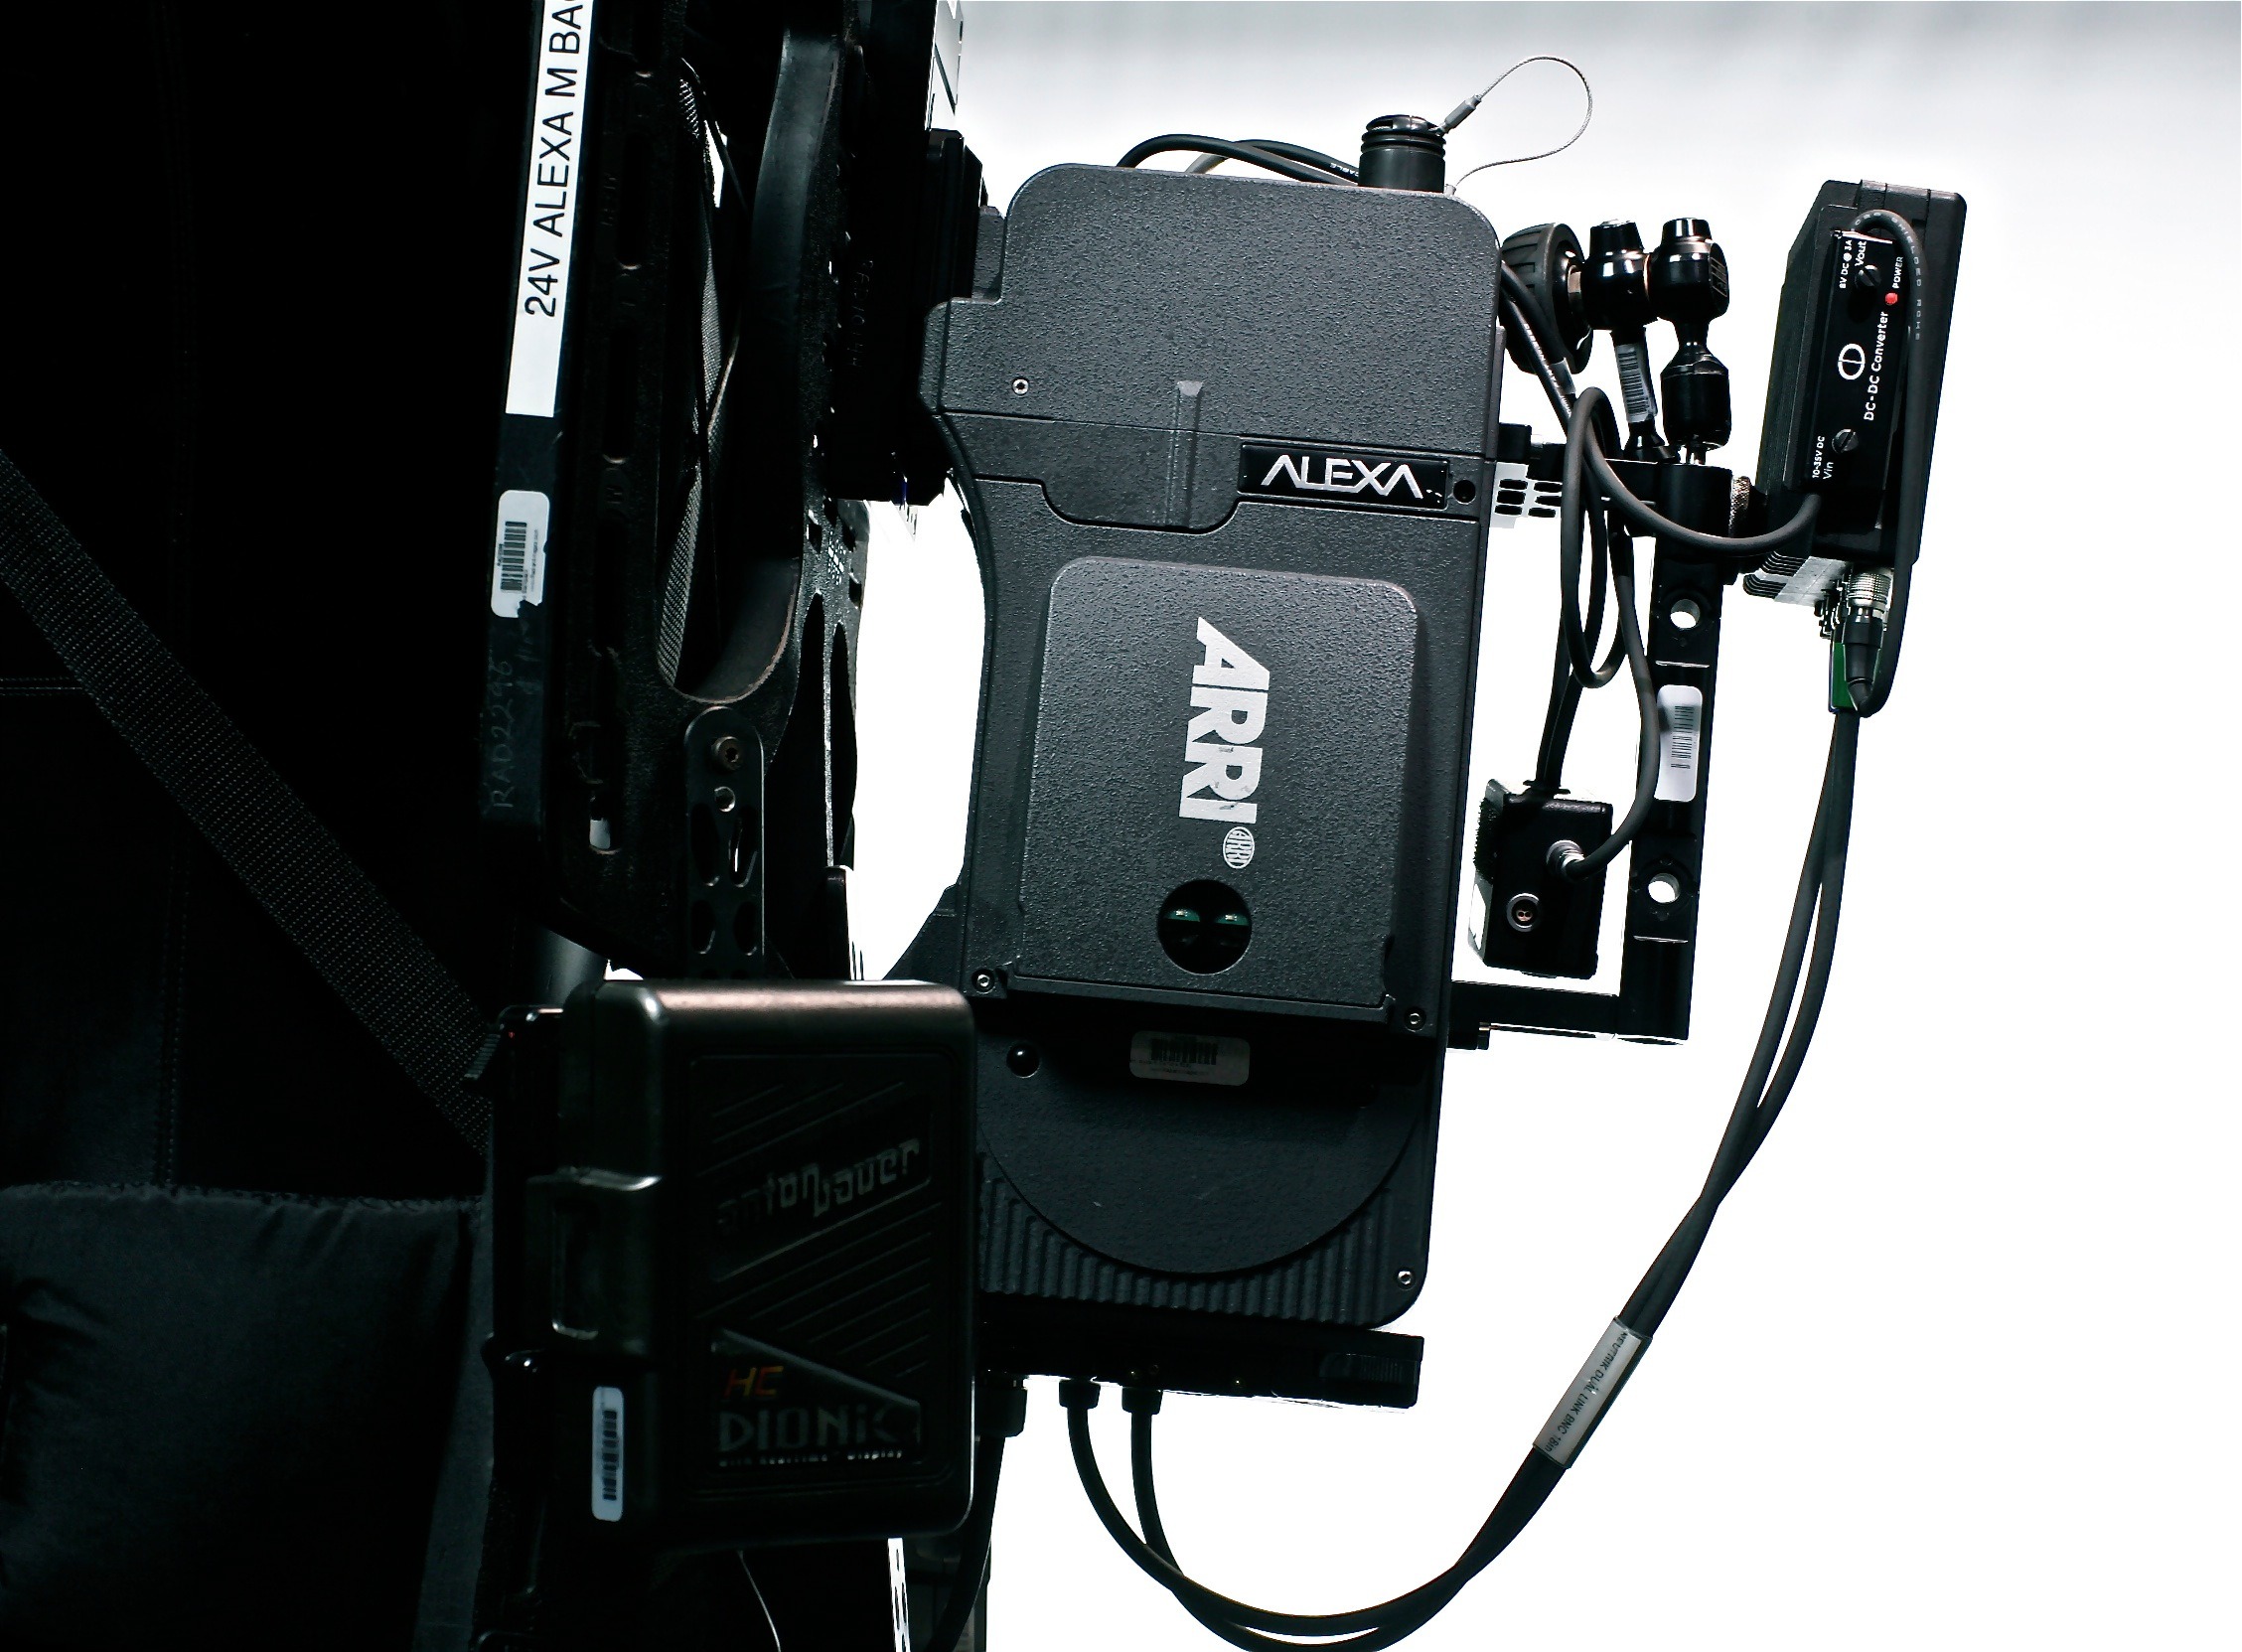
technology, camera, photography, equipment, gadget, video, digital camera, electronics, digital, photograph, cinema, movie, photographic, cinematography, cameras optics